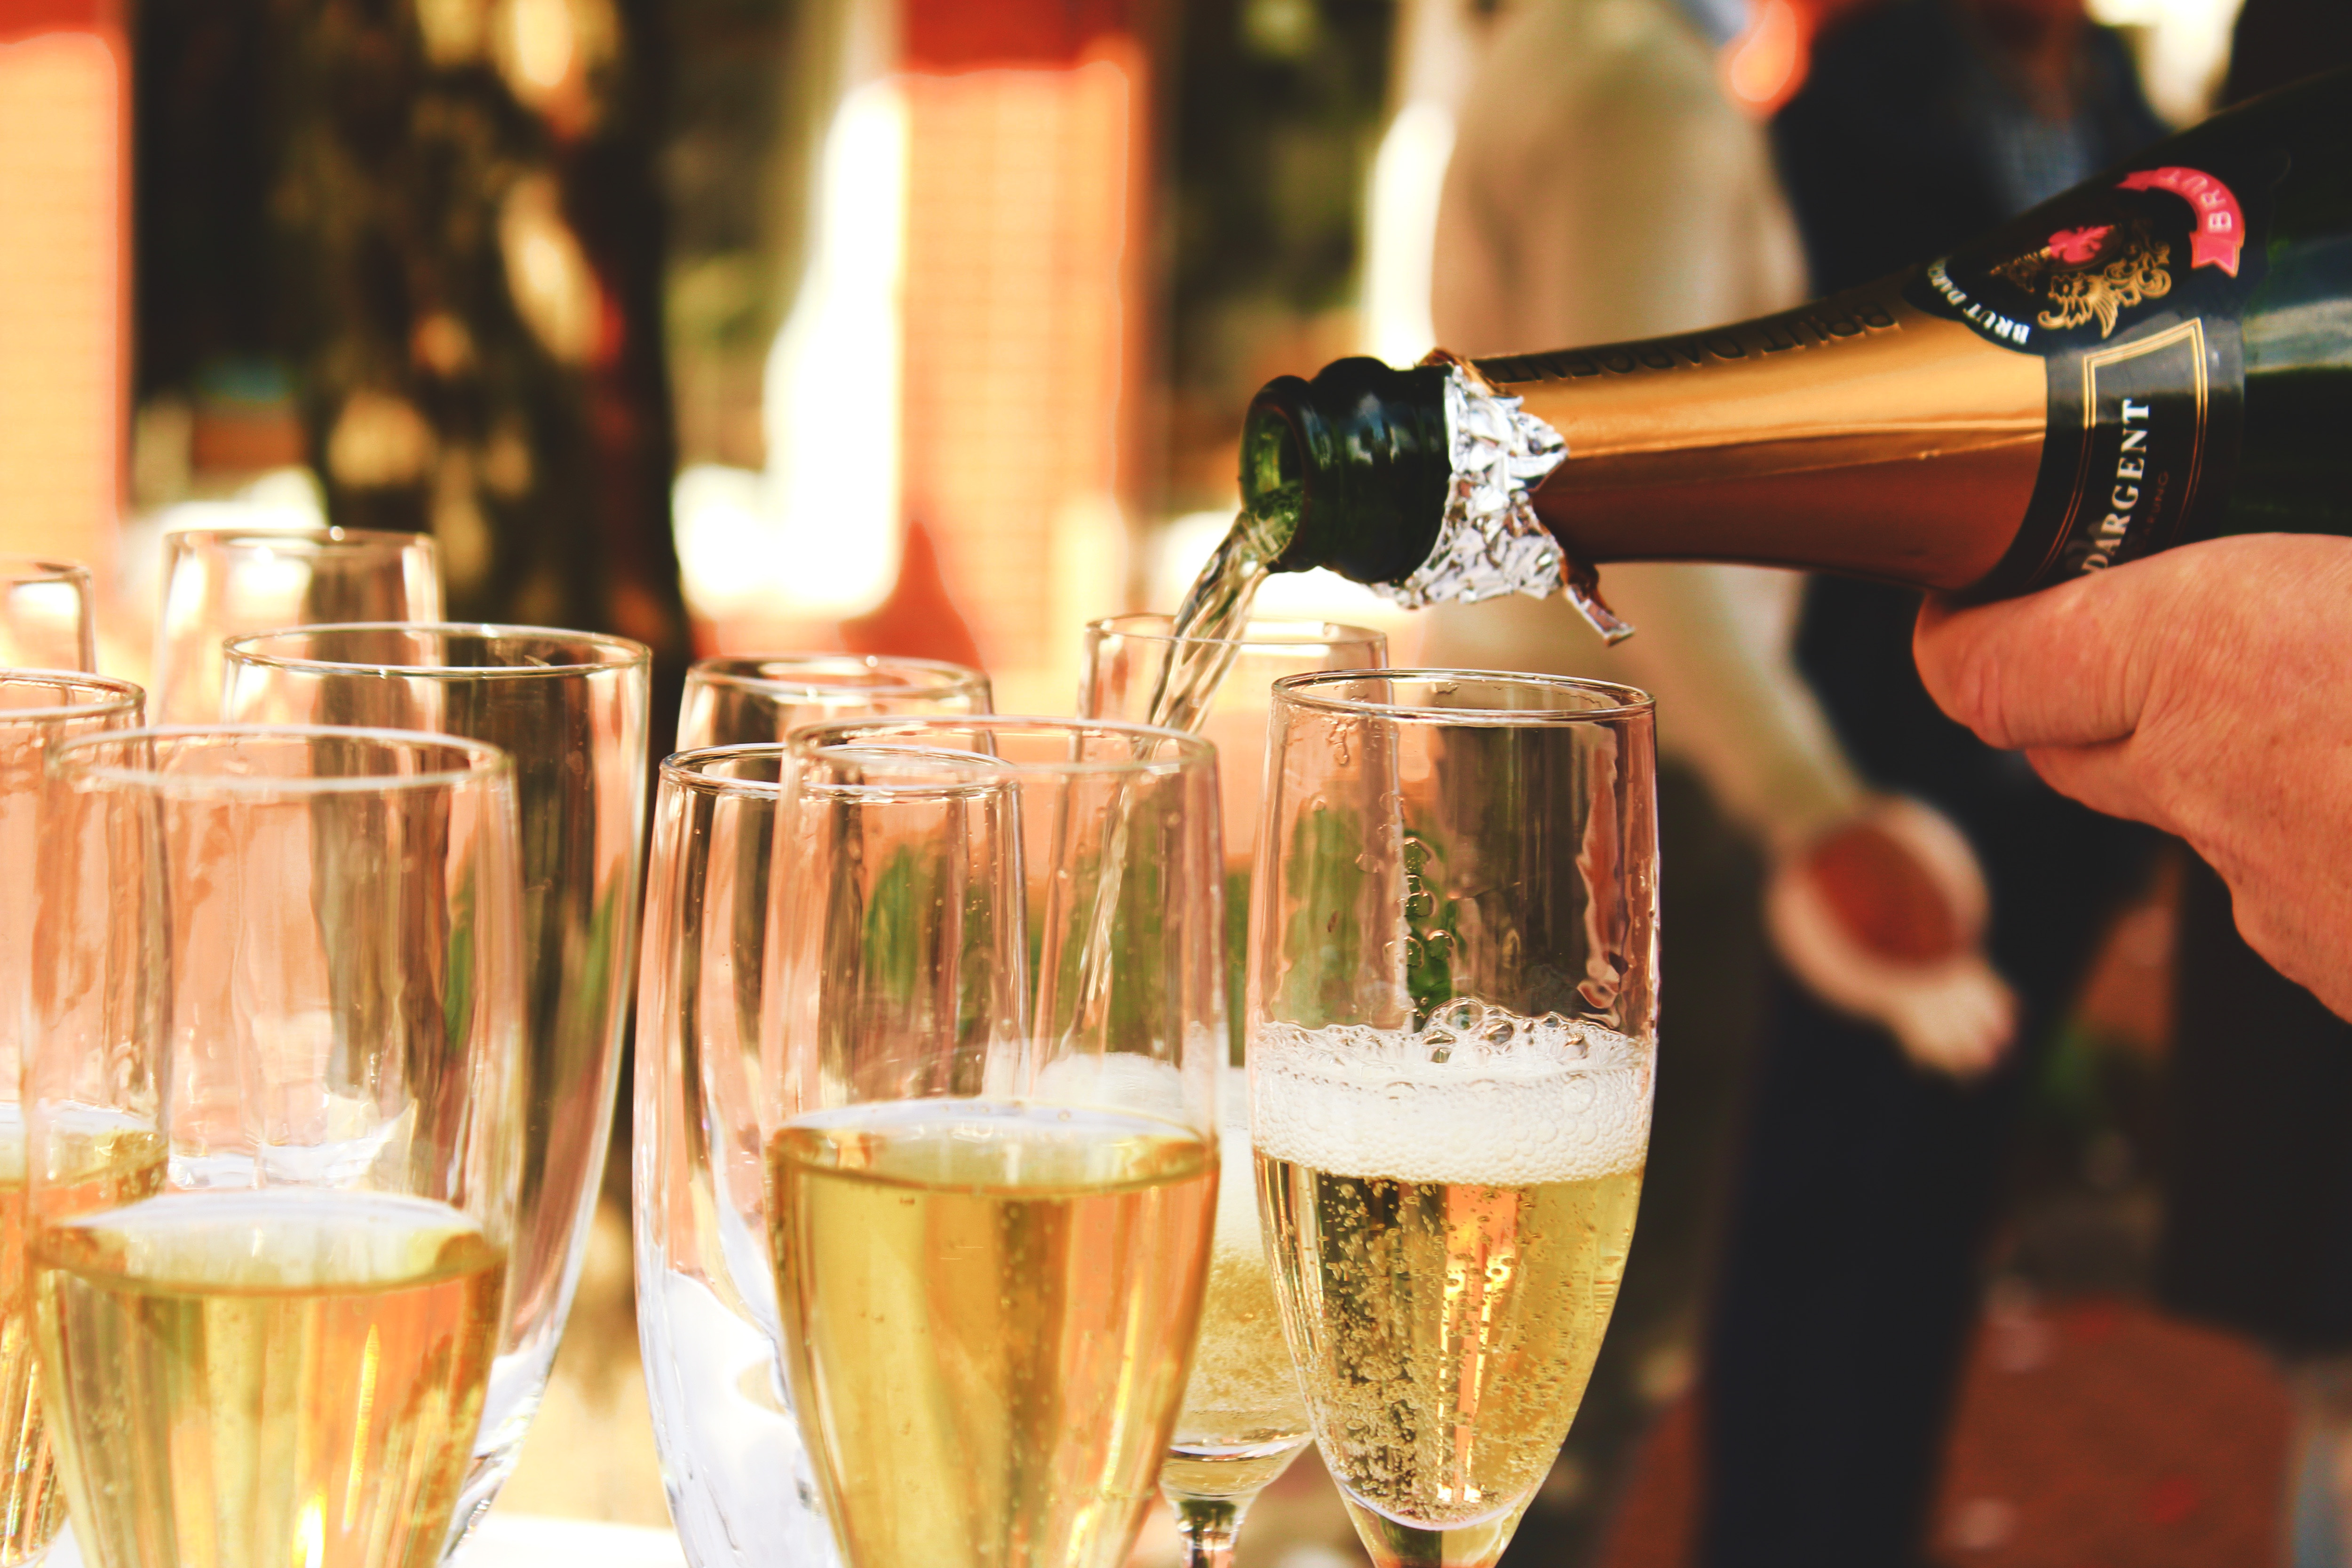
drink, alcoholic beverage, champagne, champagne stemware, alcohol, champagne cocktail, wine, stemware, wine glass, drinkware, glass, distilled beverage, barware, sparkling wine, beer, beer glass, cocktail, liqueur, dessert wine, aperitif, wine tasting, wine cocktail, tableware, glass bottle, beer cocktail